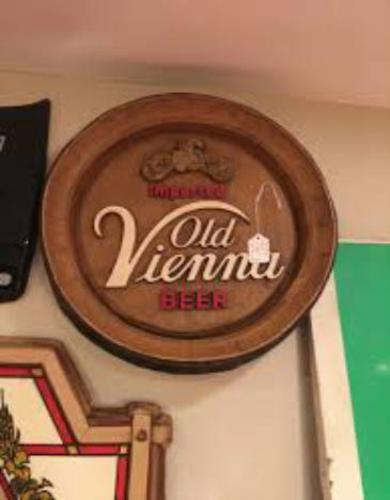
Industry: Others